David D. Nelson

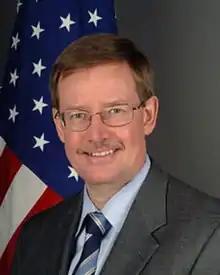
David D. Nelson

David Daniel Nelson (born 1956) is a United States Foreign Service Officer and a career member of the Senior Foreign Service. He has notably served as the United States Ambassador to Uruguay.